Question: Please indicate a possible affordance area of the bench that can be used for sitting on
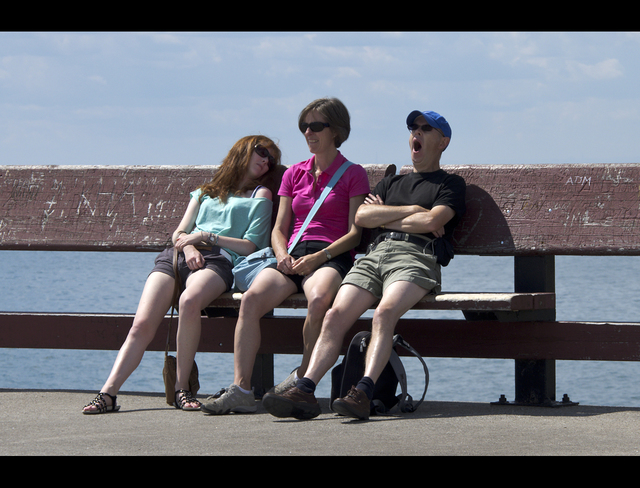
Answer: [180.5, 286.5, 568.5, 298.5]